Southport Lord Street railway station

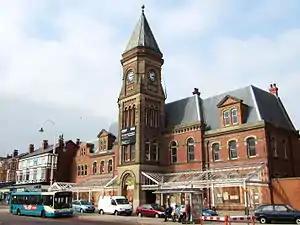
The frontage of Southport Lord Street railway station, now part of a Travelodge hotel chain.

Southport Lord Street (later also known as the Ribble Building, after being used by the Ribble Bus Company as a bus terminus) was a railway station located on Lord Street, Southport, Merseyside, England. It was the terminus of the Southport & Cheshire Lines Extension Railway from Liverpool.